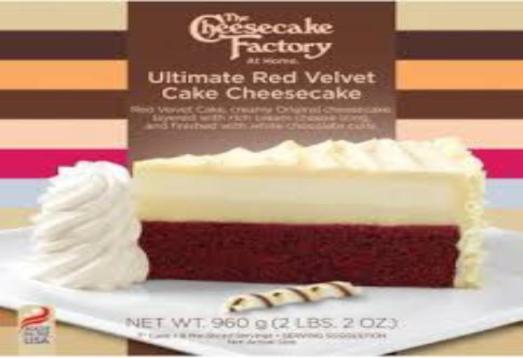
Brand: cheesecake factory
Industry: Food